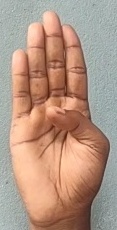
ASL sign: B